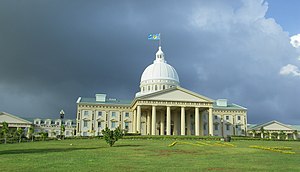
Melekeok
Melekeok er Palaus hovedstad med 299 indbyggere. Den 7. oktober 2006 overtog byen status som hovedstad efter Koror.